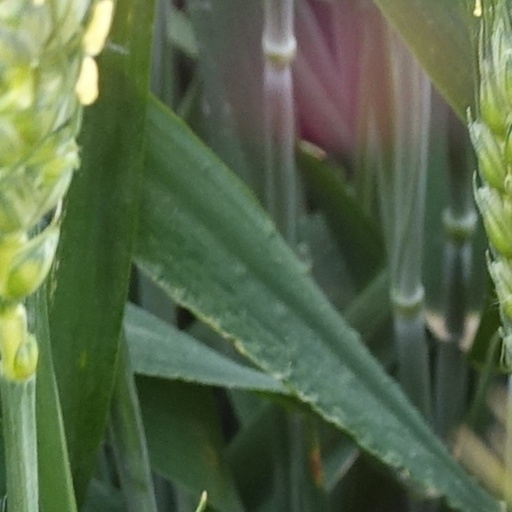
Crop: wheat